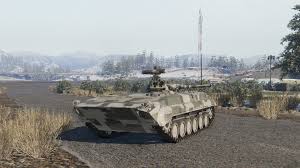
Label: BMP